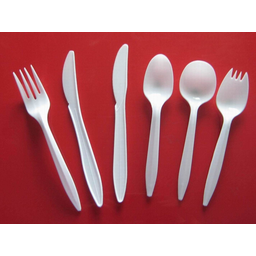
Label: plastic